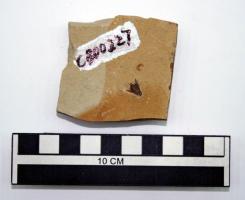
一个化石属于被子植物，其特征描述:单独保存的具刺果实化石。果实近倒三角形或椭圆形，少数呈横椭圆形；形体较大，长约6~10mm，宽约4~6mm。